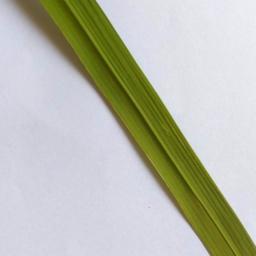
Label: Rice___Healthy